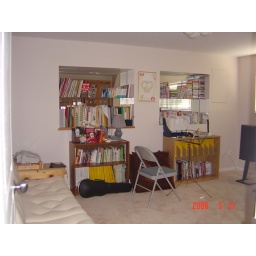
Family room in ground floor